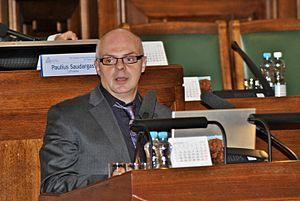
Roberts Ķīlis, né le 14 mars 1968 à Riga, est un universitaire letton.